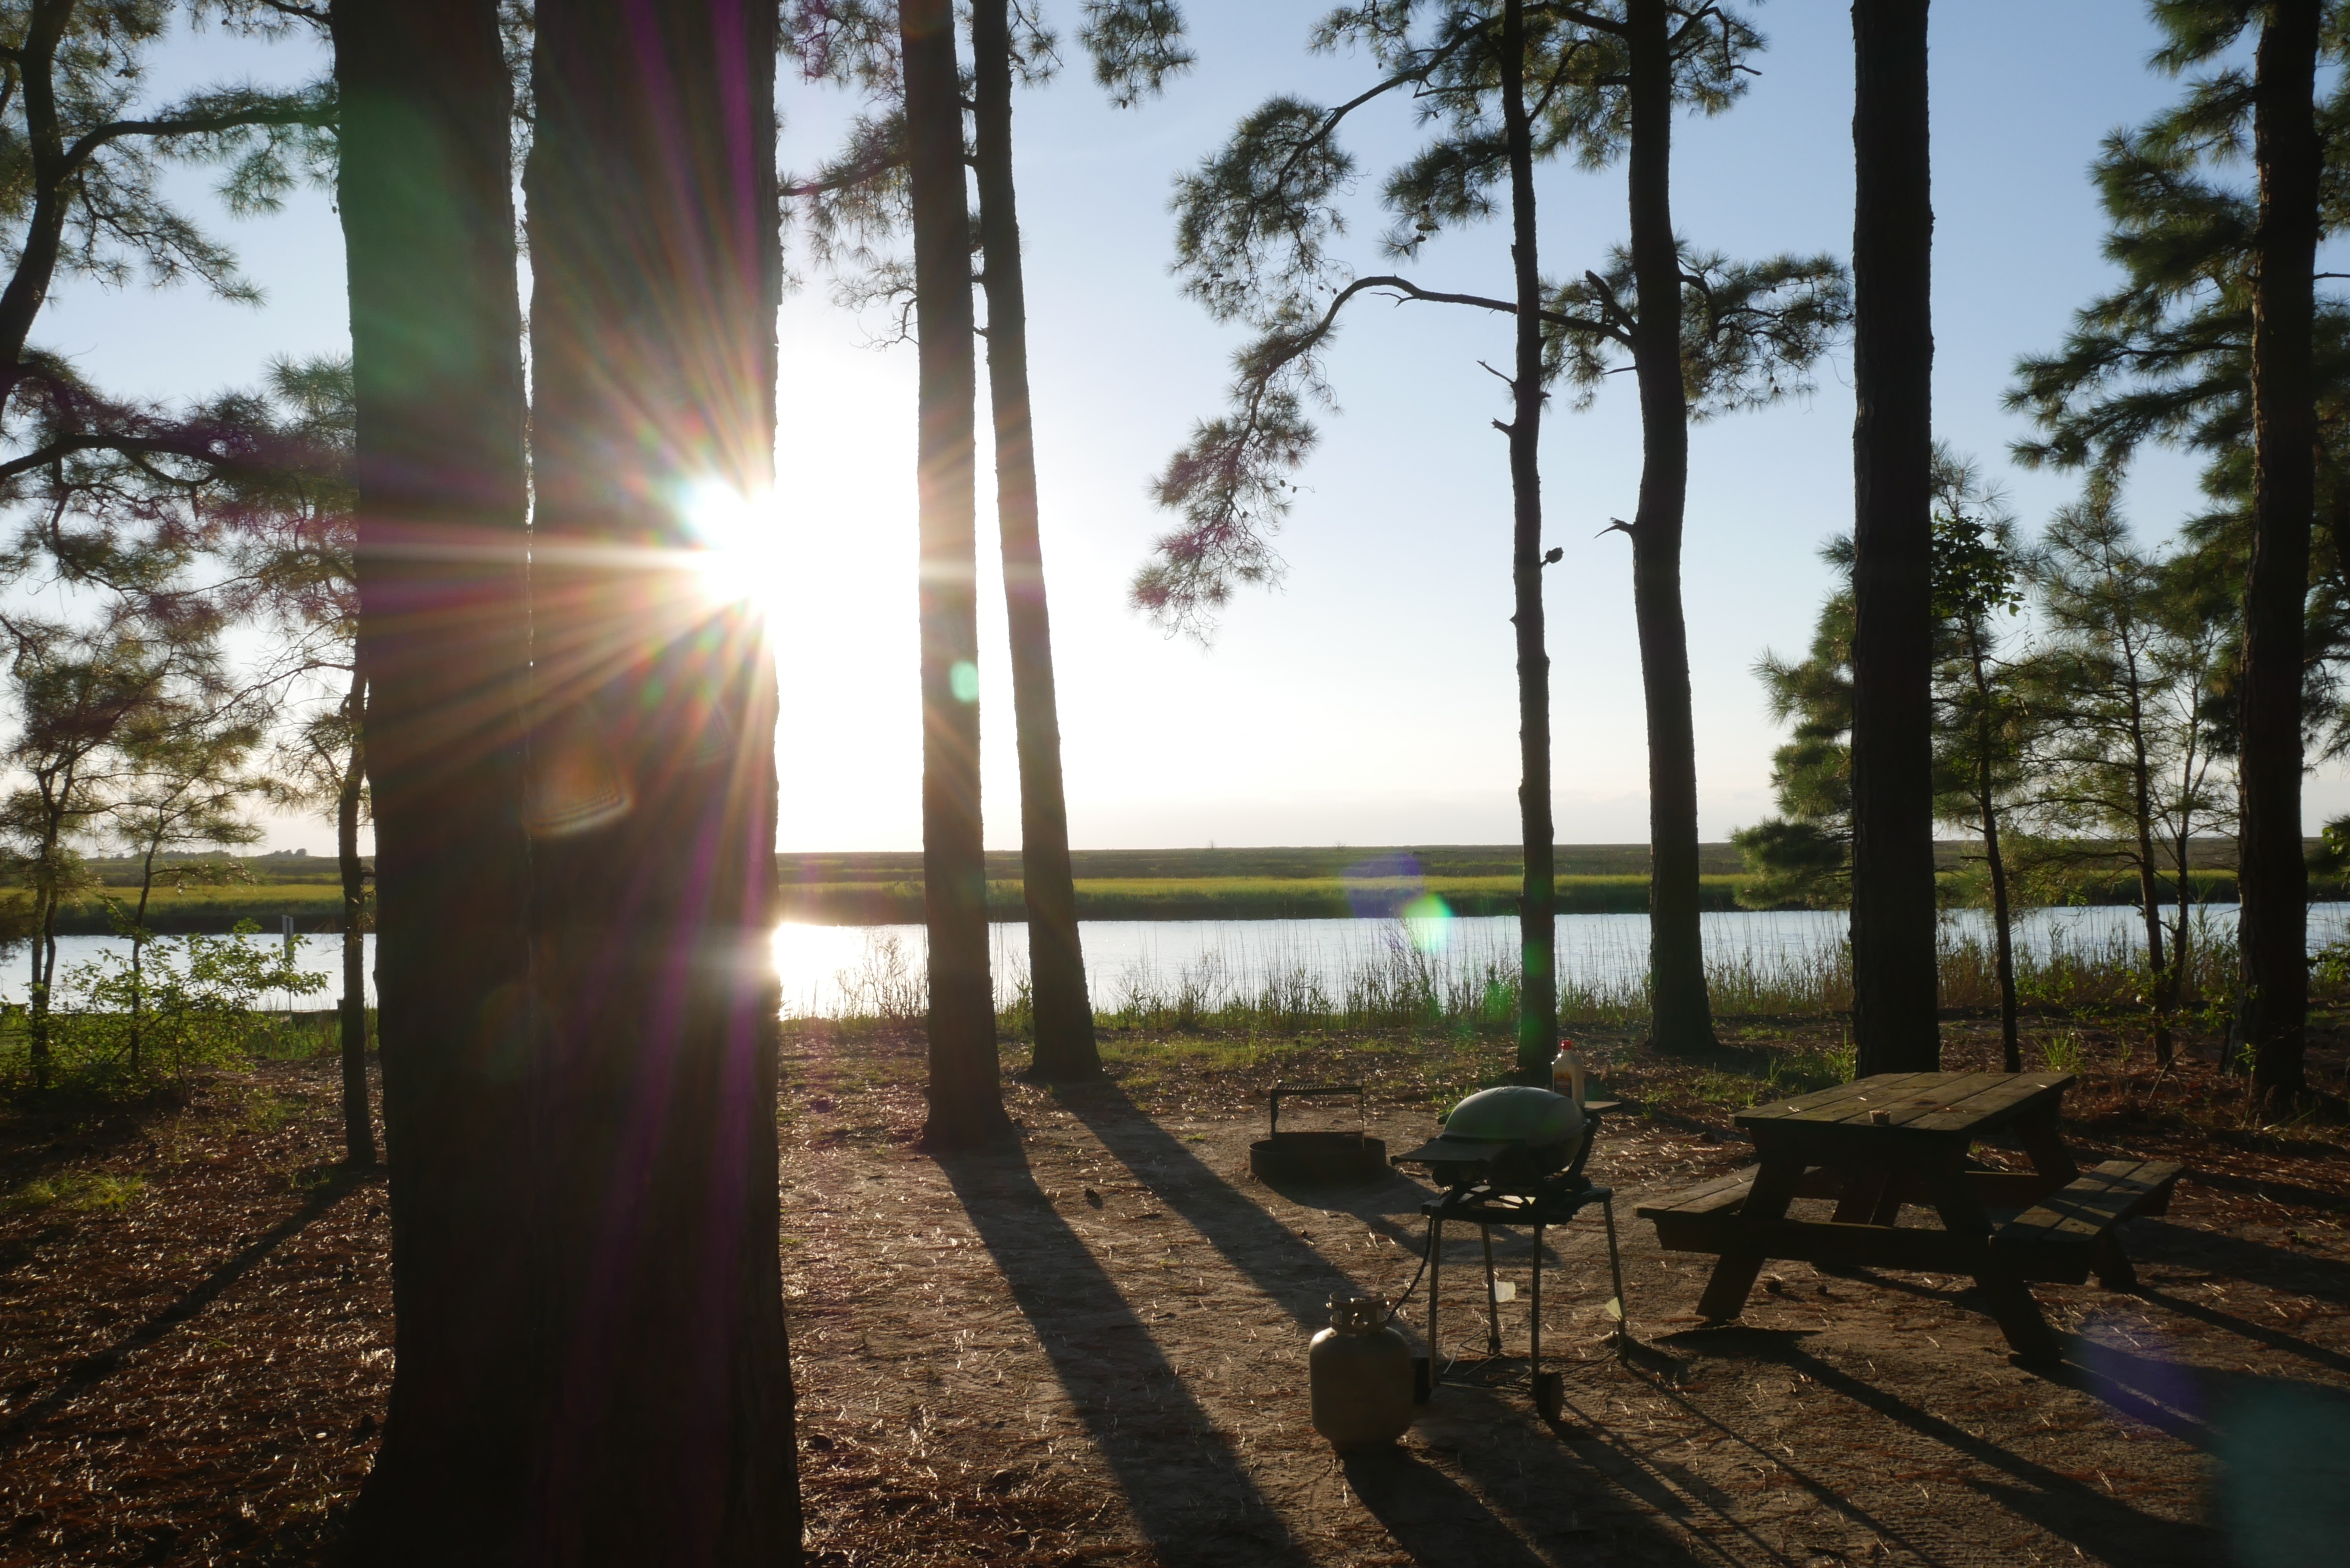
tree, forest, sunlight, morning, jungle, backyard, estate, habitat, screenshot